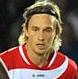
Age: 21